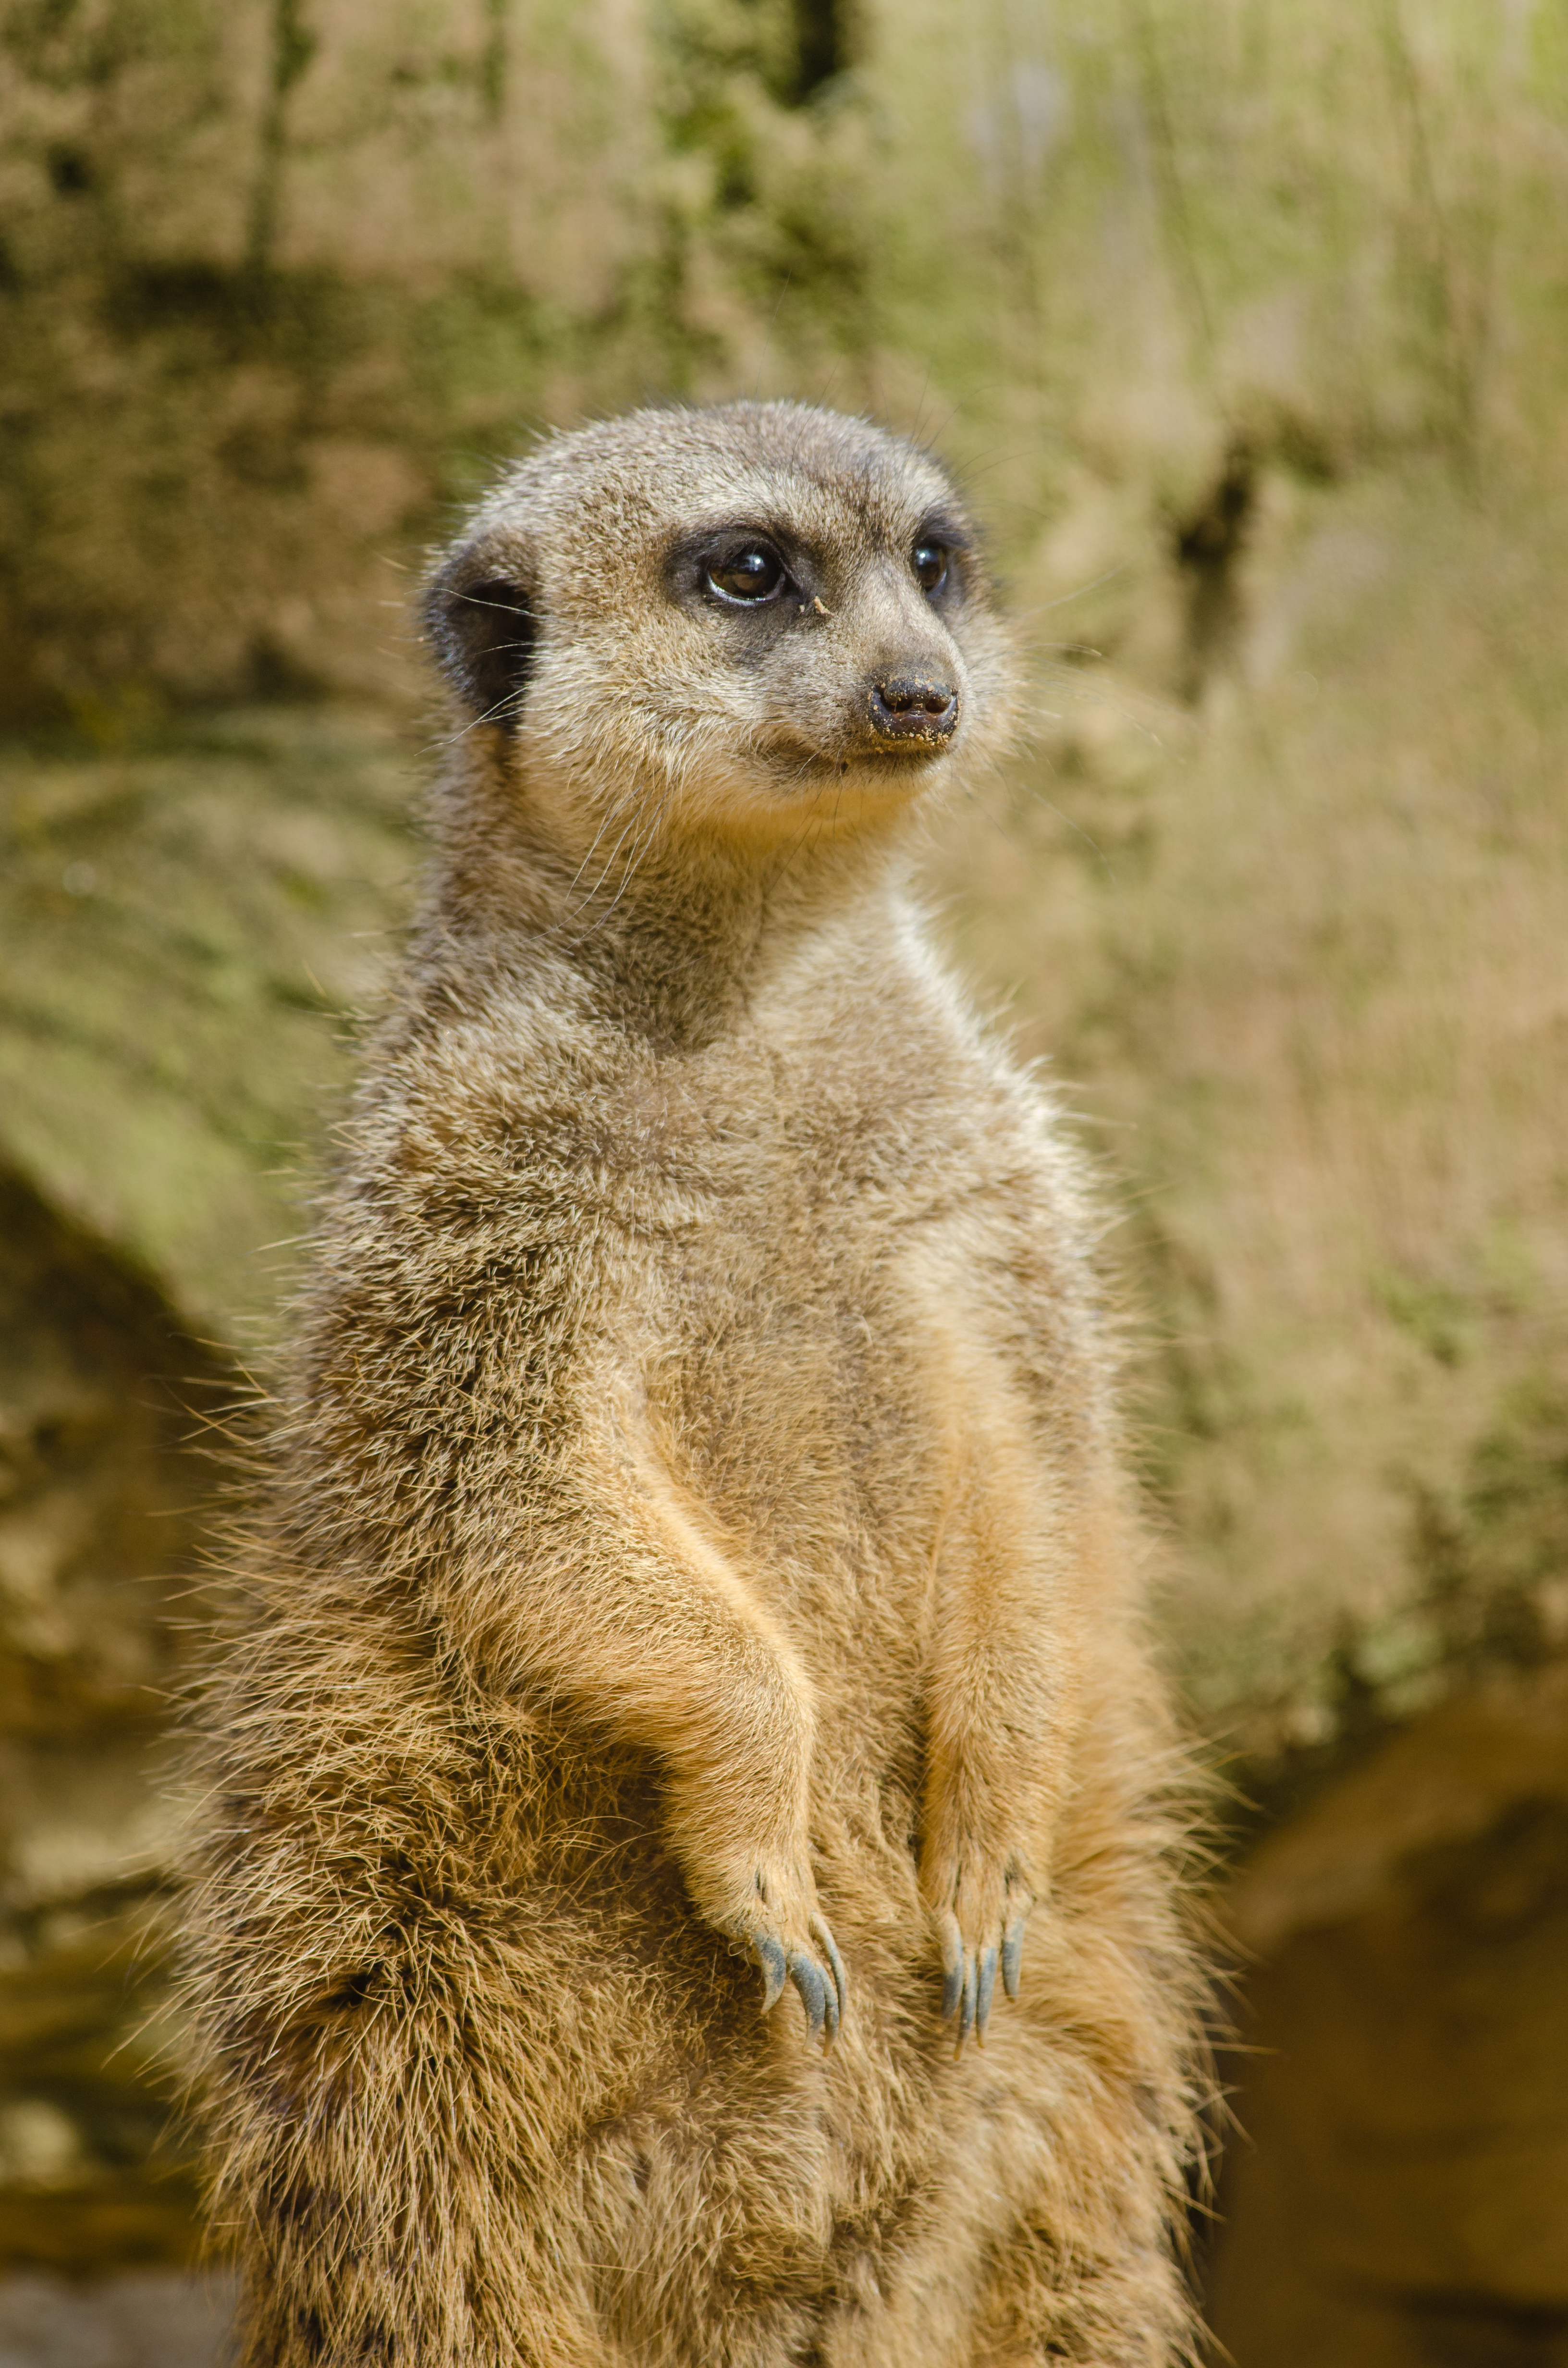
bokeh, animal, cute, wildlife, zoo, mammal, nikon, fauna, whiskers, vertebrate, tier, adorable, d7000, niedlich, tierpark, meerkat, mongoose, marmot, erdm nnchen